Anti-Arab racism

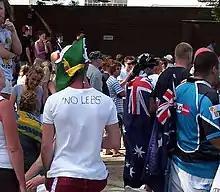
Cronulla riots in Sydney, Australia in December 2005.

The Cronulla riots in Sydney, Australia in December 2005 have been described as "anti-Arab racism" by community leaders. NSW Premier Morris Iemma said the violence revealed the "ugly face of racism in this country".